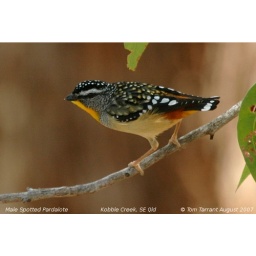
Tiny bird 8 - 9.5 cms, there were 20+ in two trees on our property today.